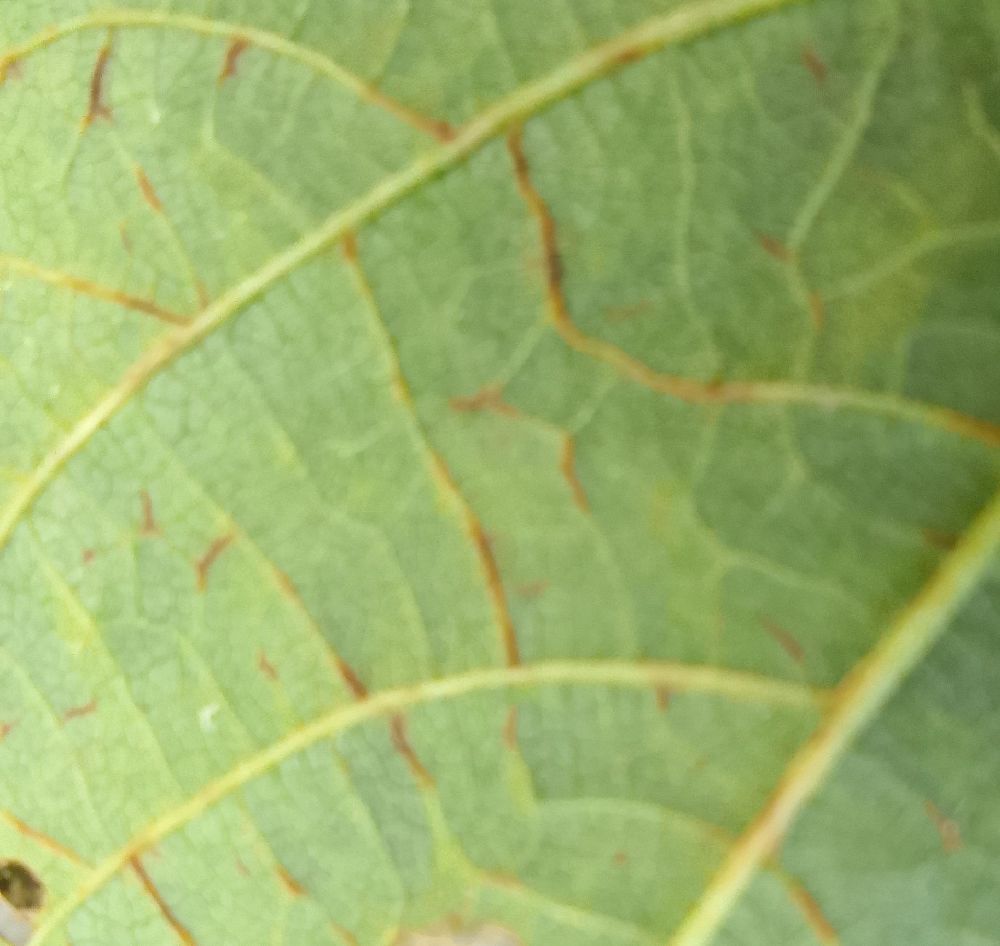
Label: anthracnose